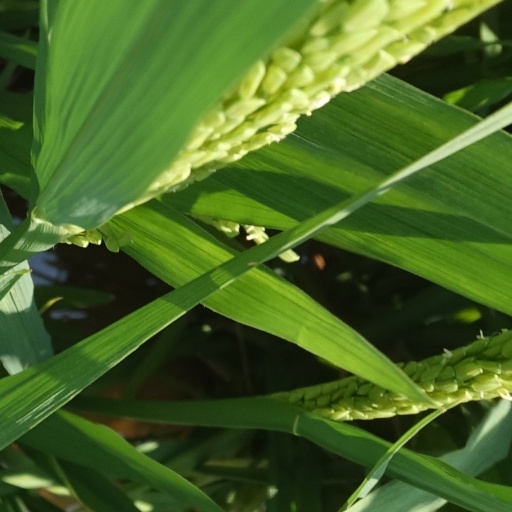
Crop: rice